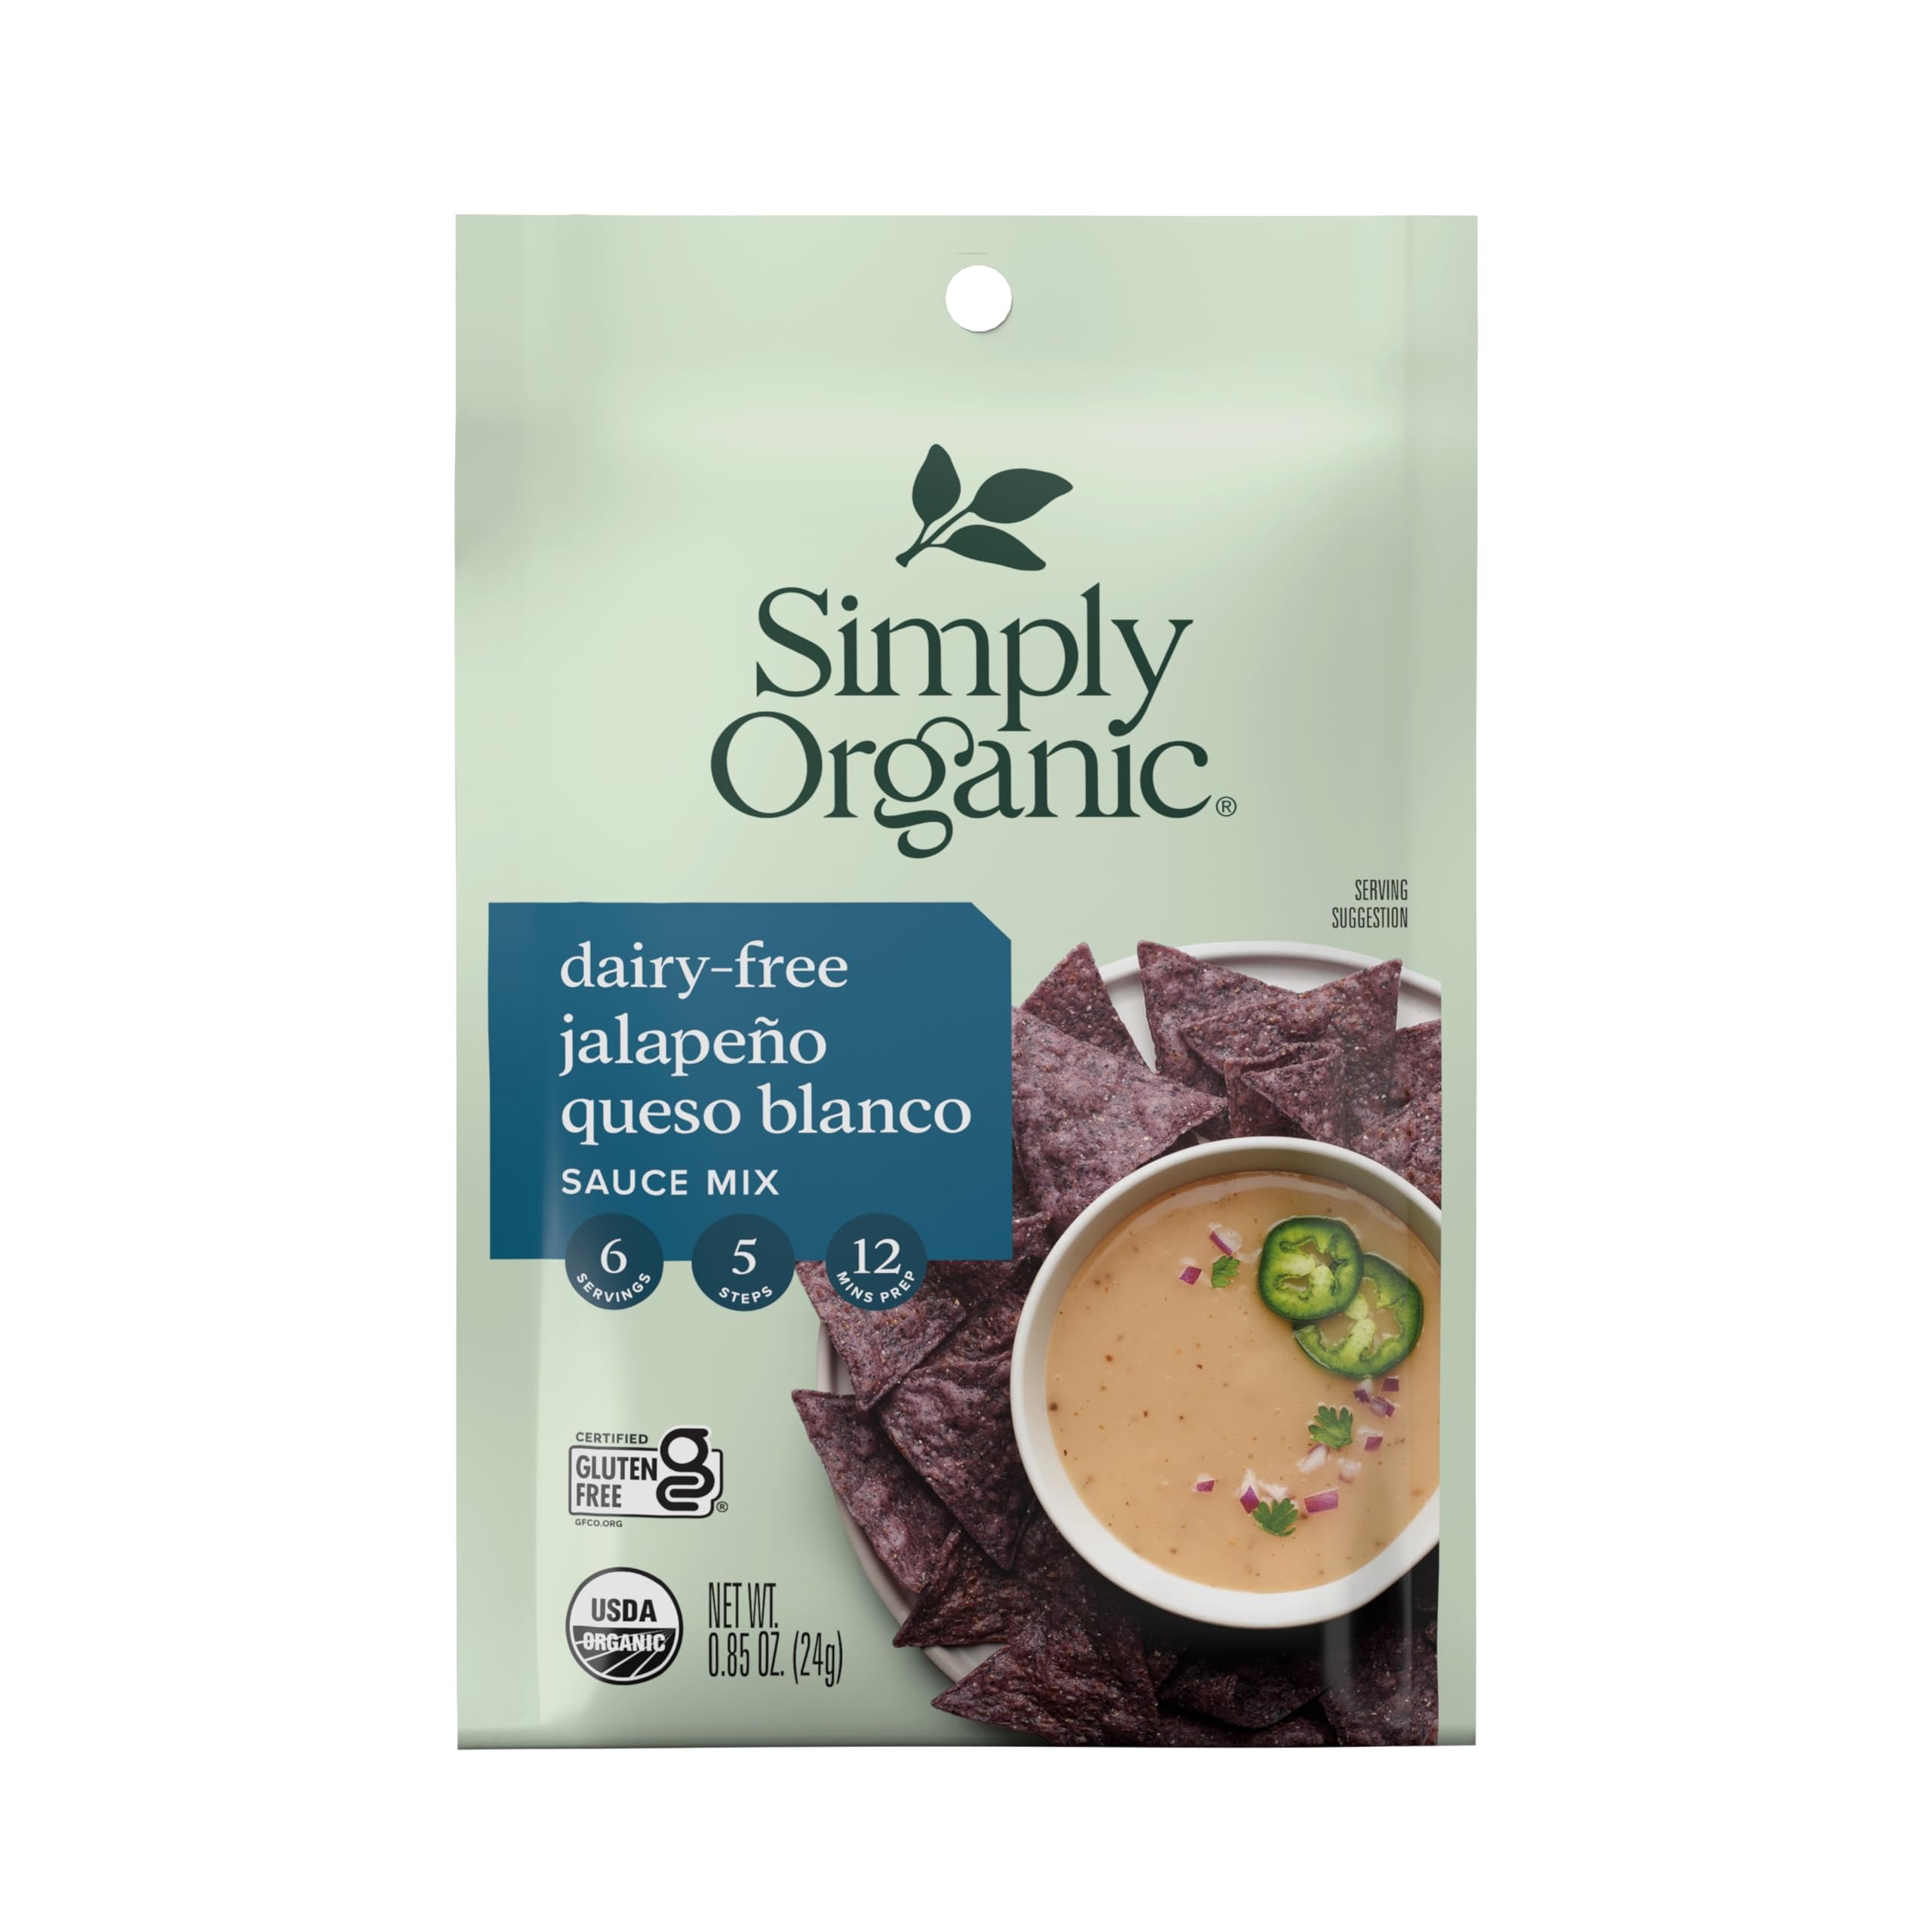
Item Name: Simply Organic Dairy-Free Jalapeño Queso Blanco Sauce Mix, Organic, 0.85 Ounce (Pack of 12)
Bullet Point 1: Dairy-Free Jalapeno Queso Mix - This organic, dairy-free queso blanco mix combines spicy jalapeño and creamy flavors to create a smooth, tangy sauce perfect for vegan and plant-based diets.
Bullet Point 2: Best uses - Perfect for drizzling over nachos, tacos, or as a dip for veggies, this versatile queso blanco sauce mix adds a bold, zesty kick to your favorite dishes.
Bullet Point 3: Grown for something greater - Simply Organic works directly with sourcing partners whenever possible, paying fair prices directly to them, without a middleman, to maximize the grower's return.
Bullet Point 4: Organic Mixes - Enhance your meals effortlessly with Simply Organic's line of organic seasoning mixes and packets, crafted to infuse your dishes with unparalleled flavor and depth.
Bullet Point 5: About us - We are Simply Organic. The original, all-organic spice brand that lives up to the promise of our name in all we cultivate and bring to the table.
Value: 0.85
Unit: Ounce

Price: 43.49